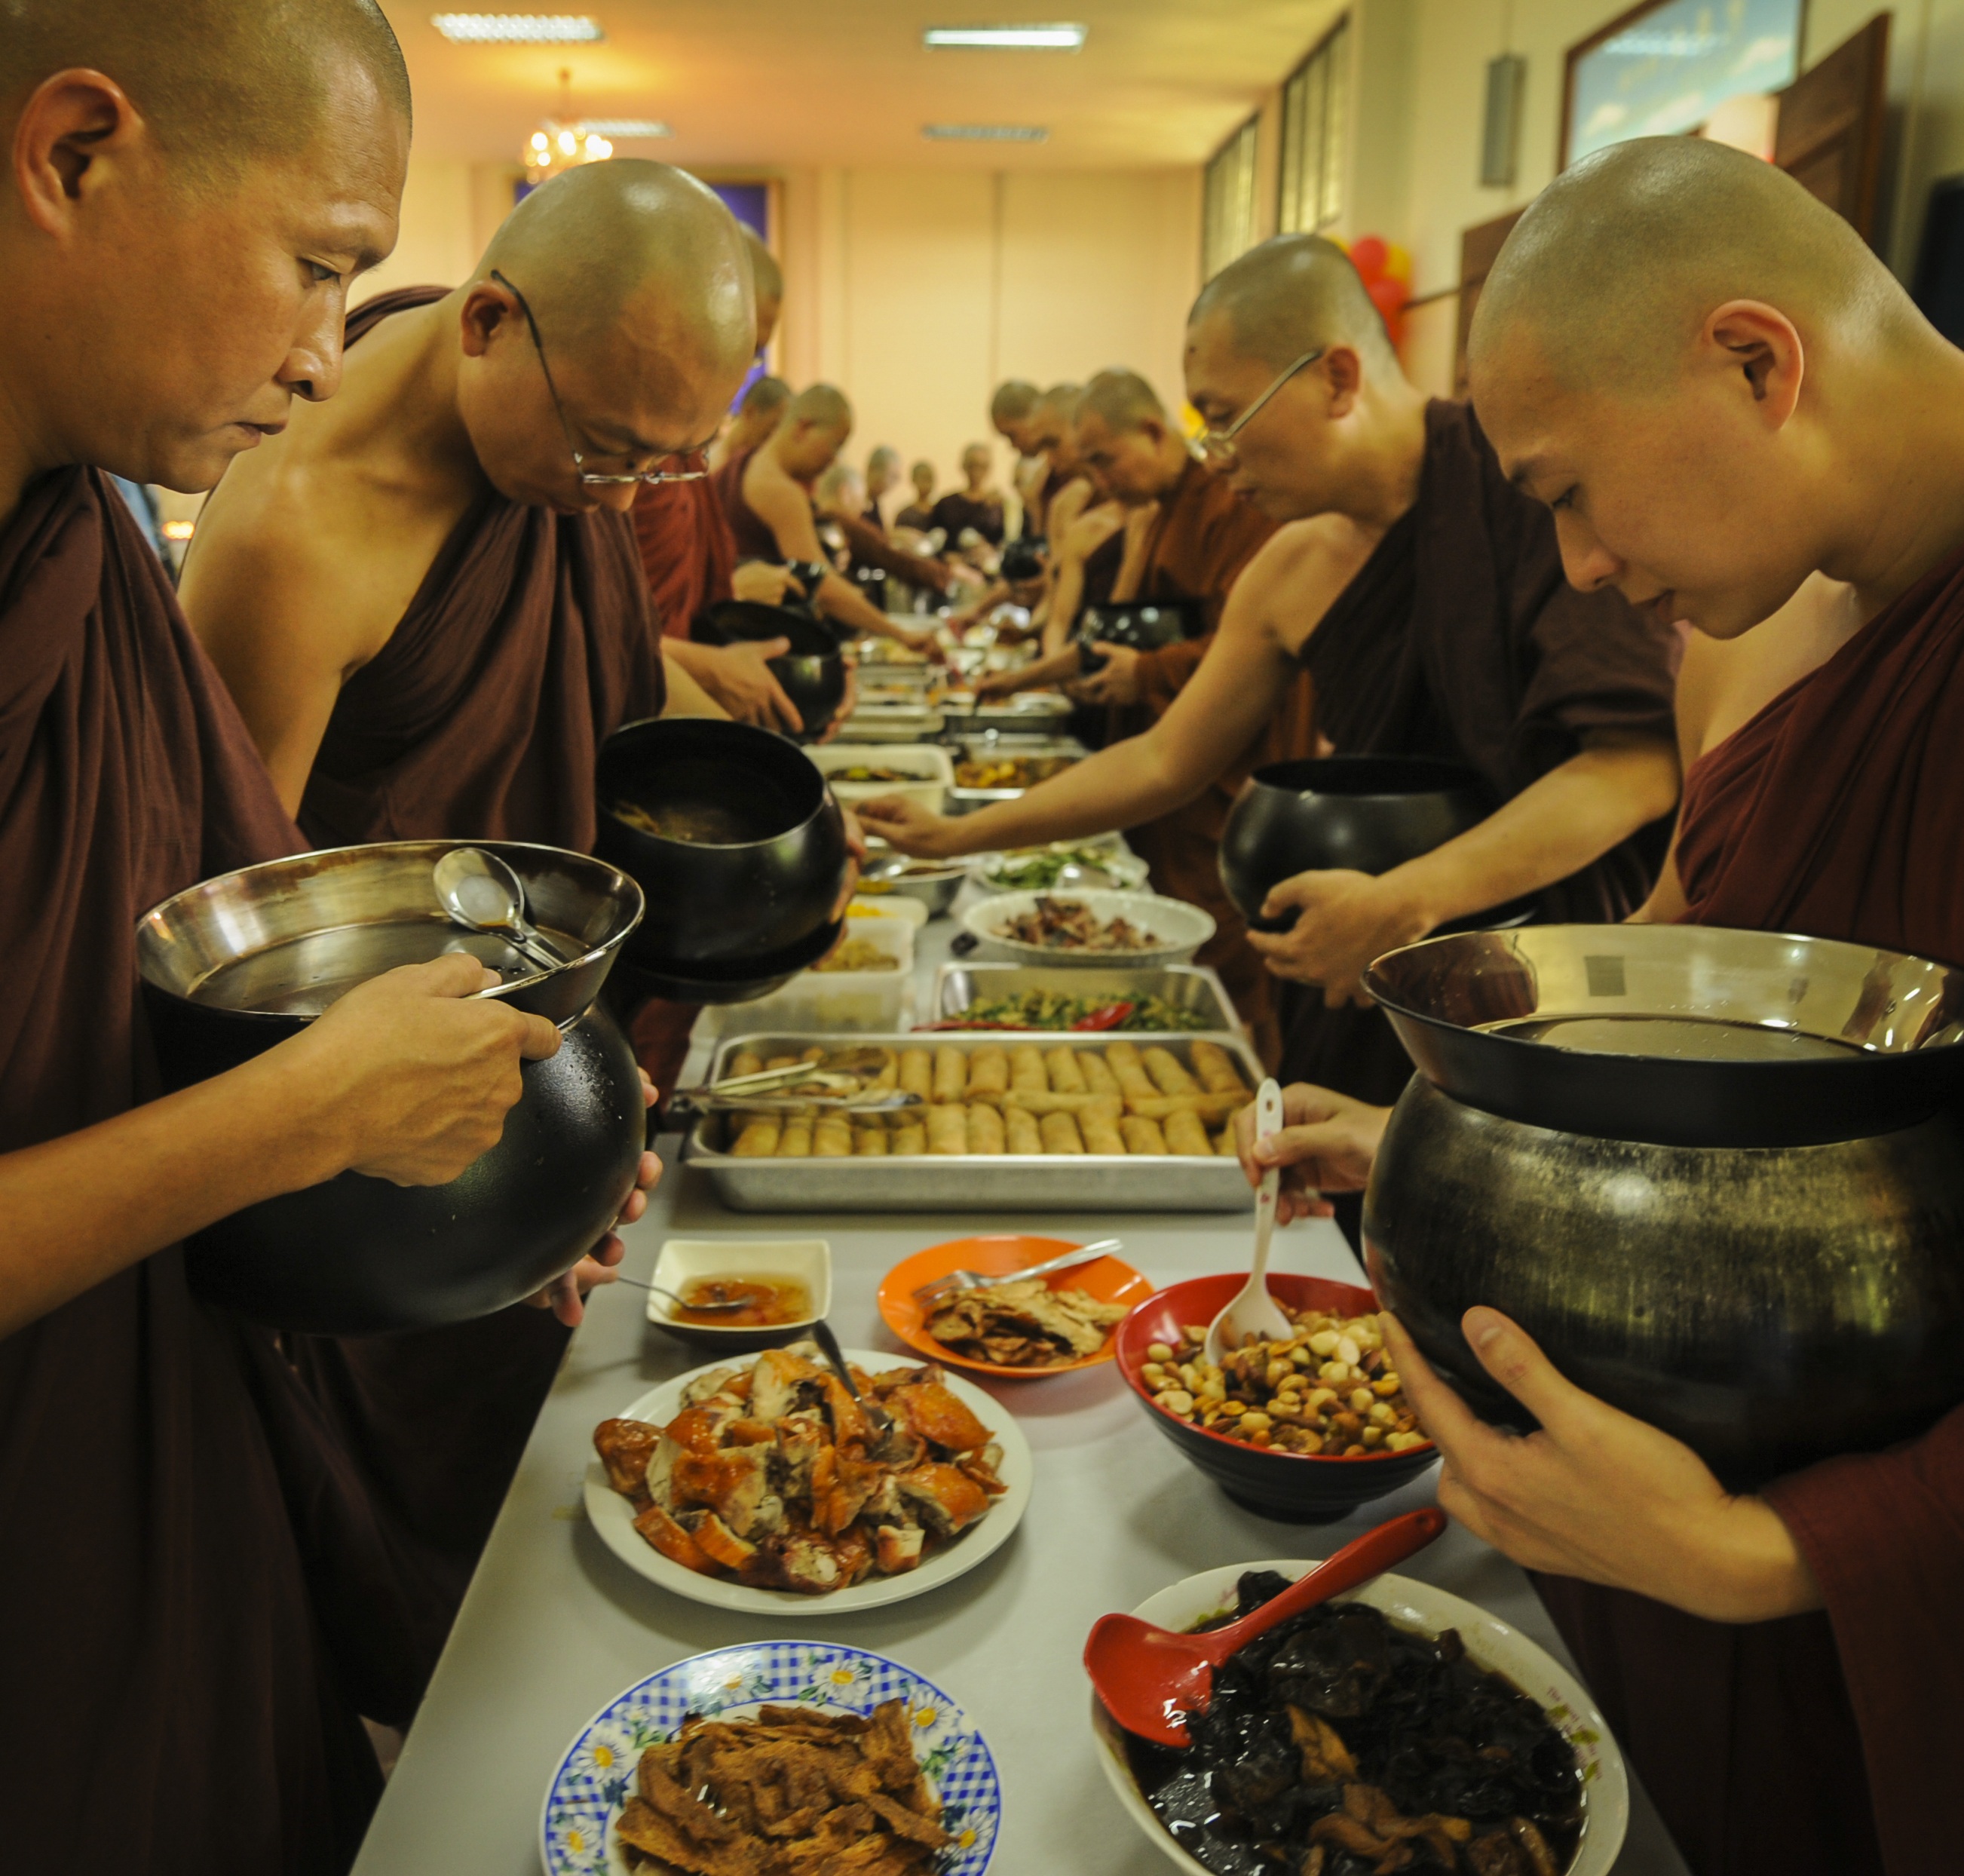
people, restaurant, dish, meal, food, monk, buddhist, buddhism, religion, lunch, cook, religious, eating, temple, dinner, monastery, culture, tradition, theravada buddhism, traditional, supper, bhikkhu, sense, human action, monks having lunch, monks and alms food